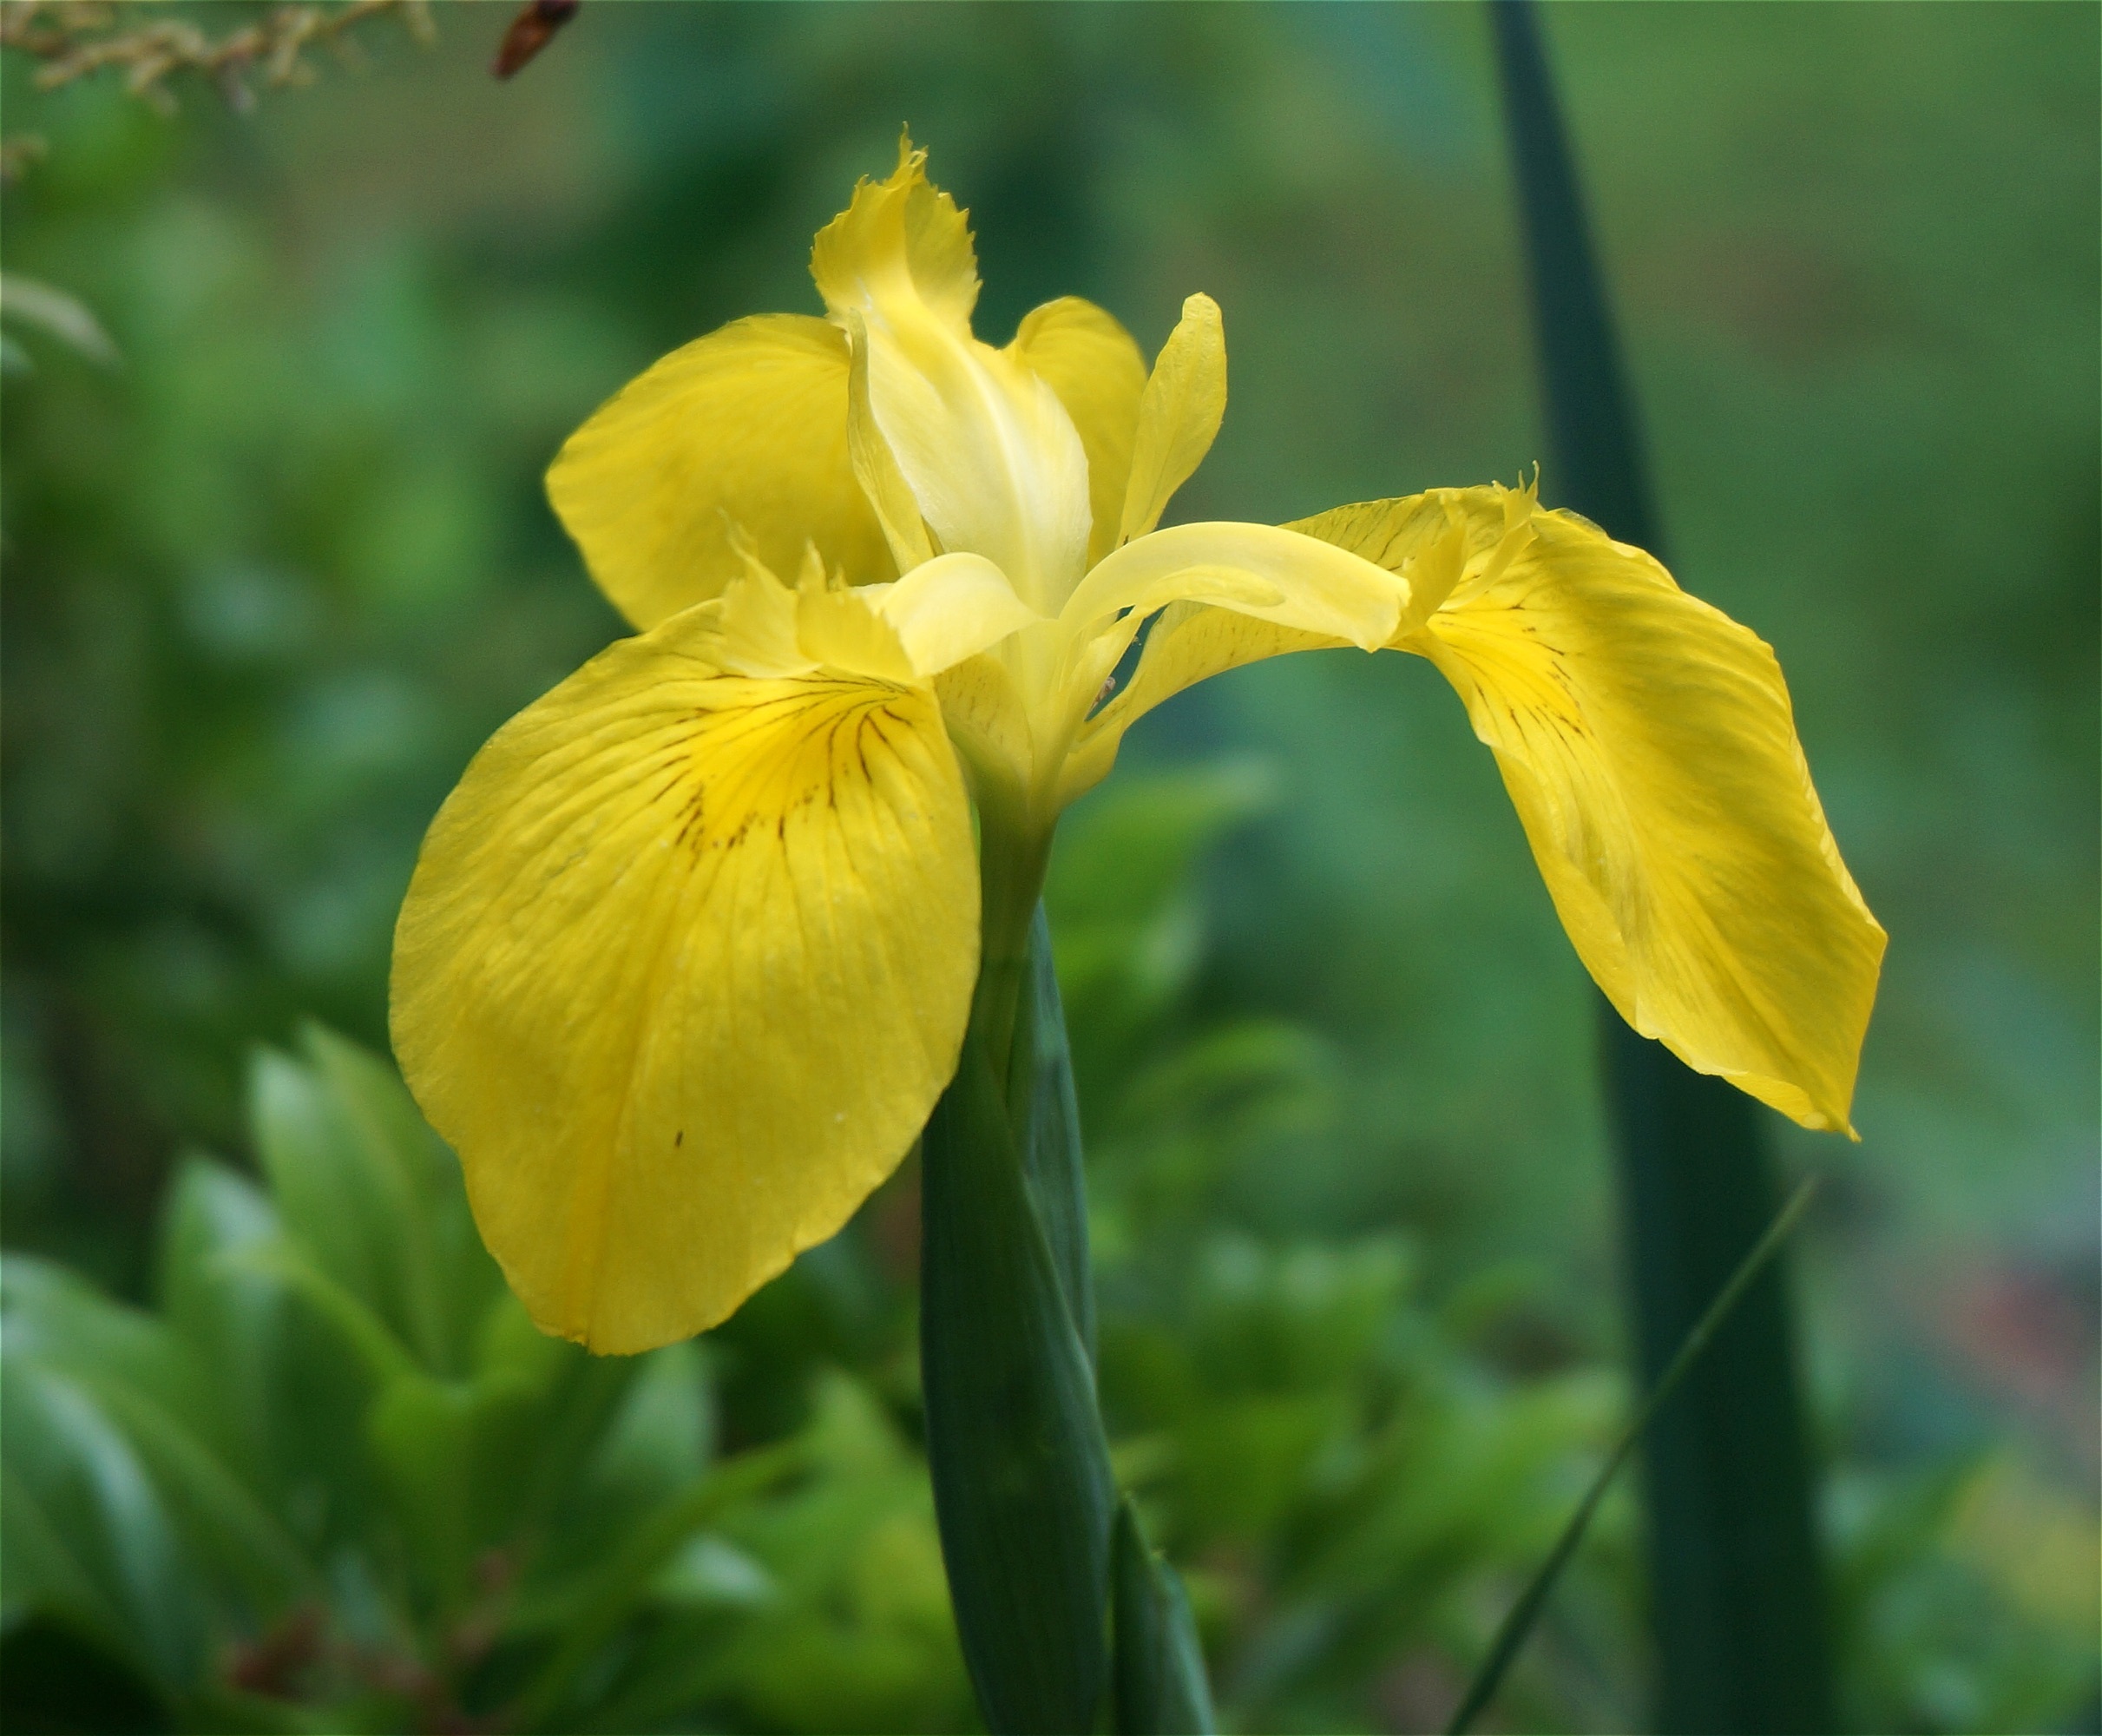
nature, plant, flower, spring, botany, yellow, garden, flora, plants, wildflower, flowers, iris, eye, macro photography, flowering plant, plant stem, land plant, iris family, large flowered evening primrose